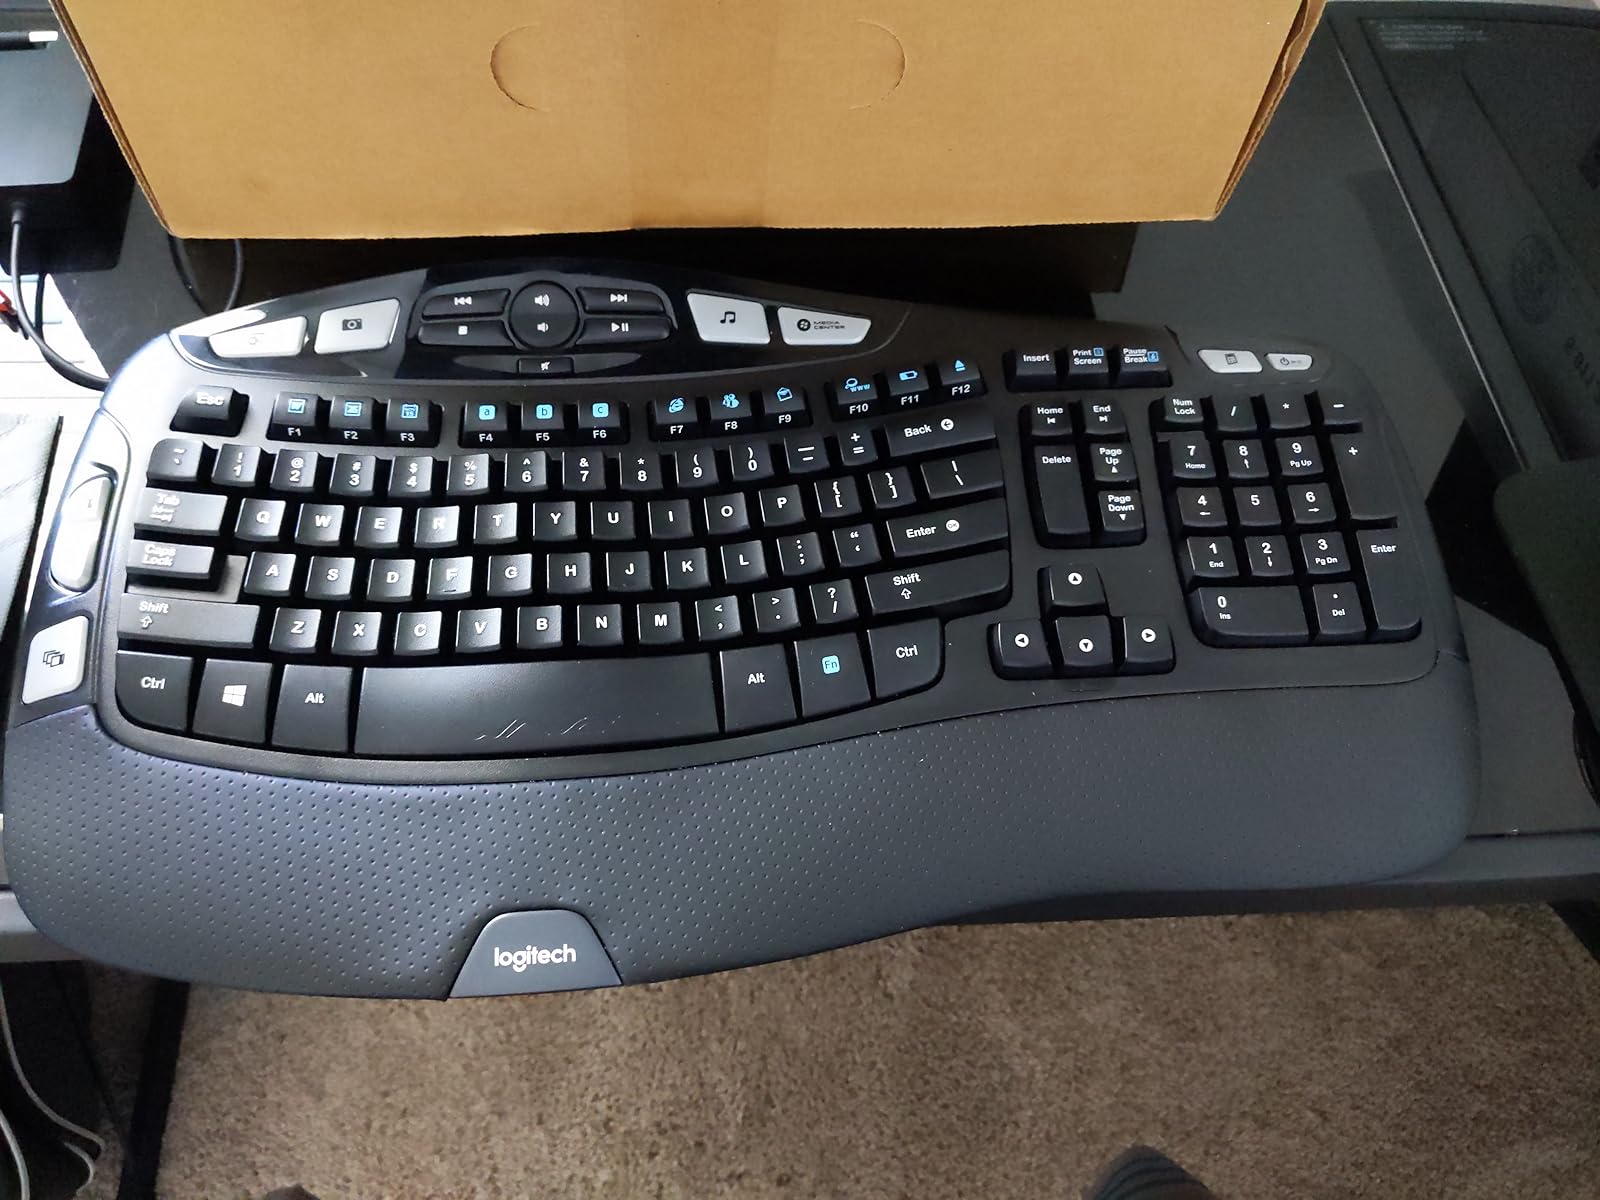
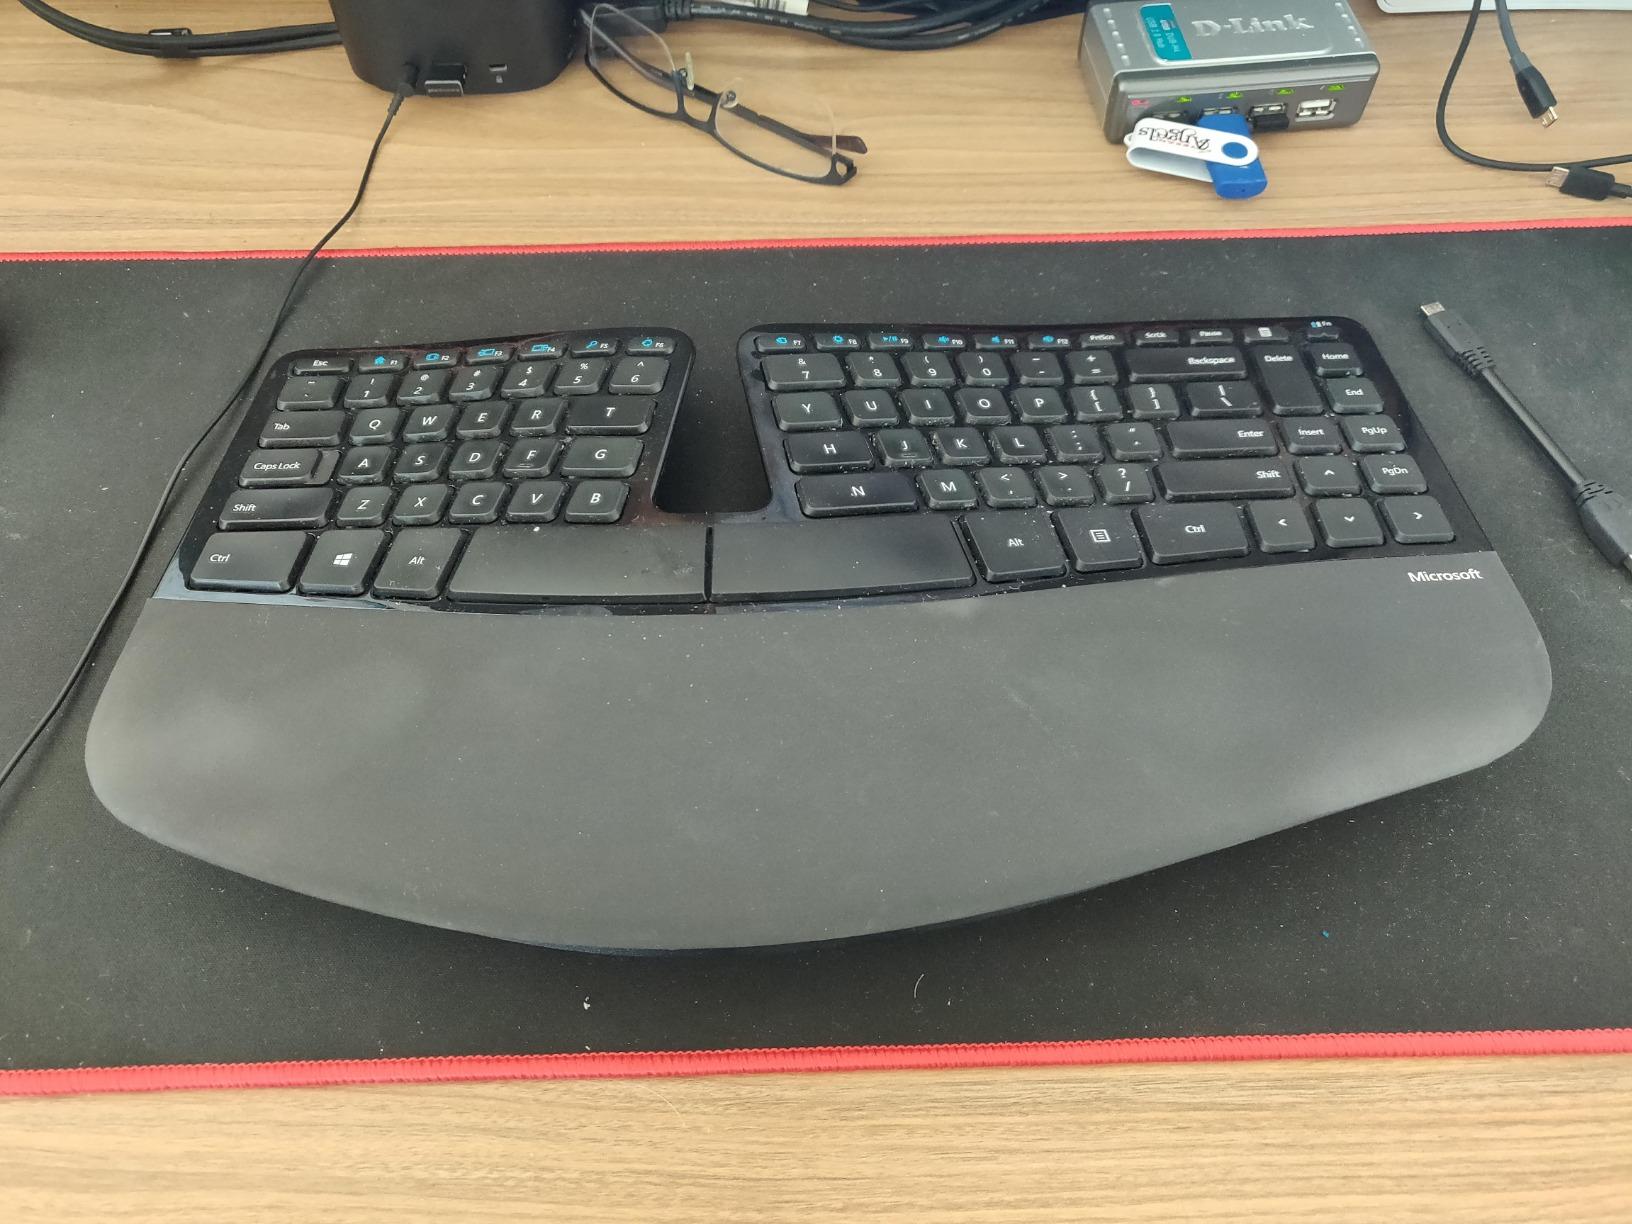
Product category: keyboard
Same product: no